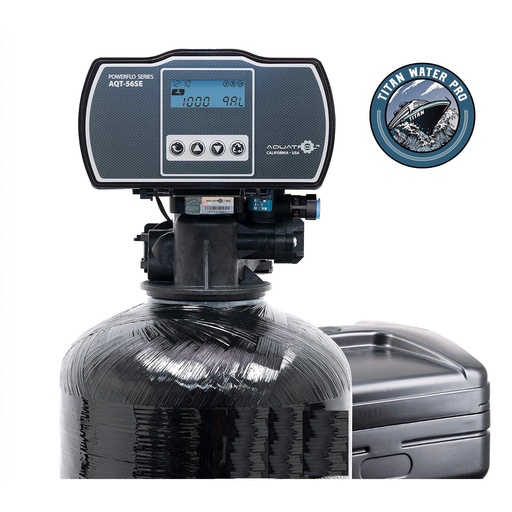
Aquatrol 56SE Whole House Water Softener | 64,000 Grain, 12"x52" Tank, 2.0 Cubic Ft Softening Resin
Whole House Water Softener Indulge yourself with the luxury of spa quality softened water. The Titan Whole House Water Softening System is built to provide Soft, scale and spot free water for the entire house. The system can treat up to 64,000 Grain of hardness, perfect for household size of 4-6 bathrooms and up to 8 people. Its built-in advanced digital control console allows precise backwashing only when it’s needed, saving hundreds of gallons of water. Reduces hardness in the water, and eliminates scale, spot build up for the entire home. Rated to treat 64,000 Grains of Hardness by removing skin damaging hard minerals like iron and magnesium that clog up the skin pore and causes irritation. Equipped with Aquatrol Advanced Digital On-Demand Meter Control Head, in and out bypass, 1" NPT Male Adapter (or 3/4"), and pre-filled premium quality resin. Featured, time delayed, metered and manual double backwash for optimum regeneration, cleaning, and performance. This complete water softener comes with Fine Mesh Resin 12 x 52 Black USA Mineral Tank loaded with 1 cubic foot of Fine Mesh Resin Black Brine Tank with Safety Float 1 inch (or ¾") Aquatrol 56SE Metered Control Valve. WHOLE HOUSE WATER SOFTENERS The typical water softener is a mechanical appliance that's plumbed into your home's water supply system. All water softeners use the same operating principle: They trade the minerals for something else, in most cases sodium. The process is called ion exchange. The heart of a water softener is a mineral tank. It's filled with small polystyrene beads, also known as resin or zeolite. The beads carry a negative charge. Calcium and magnesium in water both carry positive charges. This means that these minerals will cling to the beads as the hard water passes through the mineral tank. Sodium ions also have positive charges, albeit not as strong as the charge on the calcium and magnesium. In the traditional water softeners, when a very strong brine solution is flushed through a tank that has beads already saturated with calcium and magnesium, the sheer volume of the sodium ions is enough to drive the calcium and magnesium ions off the beads. Water softeners have a separate brine tank that uses common salt to create this brine solution. In normal operation, hard water moves into the mineral tank and the calcium and magnesium ions move to the beads, replacing sodium ions. The sodium ions go into the water. Once the beads are saturated with calcium and magnesium, the unit enters a 3-phase regenerating cycle. First, the backwash phase reverses water flow to flush dirt out of the tank. In the recharge phase, the concentrated sodium-rich salt solution is carried from the brine tank through the mineral tank. The sodium collects on the beads, replacing the calcium and magnesium, which go down the drain. Once this phase is over, the mineral tank is flushed of excess brine and the brine tank is refilled Sizing Your Softener: Water hardness can be reported in "grains per gallon" (gpg), "parts per million" (ppm) or "milligrams per liter" (mg/l). Most of the industry calculates softener size using gpg. You can divide ppm and mg/l by 17.1 to obtain your hardness value in grains per gallon. You will also need to account for the iron and manganese in your water, and a quick way to get this value is to multiply your iron and manganese concentration (in ppm or mg/l) by a factor of 4. Add this number to the hardness value you determined above. The resulting total value is similar to a "compensated" hardness value, and will better serve to size your softener. In the example below we will use 4 people in the home and a hardness value of 10 grains per gallon, and iron concentration of 2 ppm. Multiply 4 people in the home x 75 gallons water usage per person per day x (10 grains hardness + (2 ppm iron x 4)) = 5,400 grains of hardness to be removed per day. So with a 32,000 grain system, set capacity would be about 26,000 grains (20% lower than actual - reserve capacity), and a metered unit would regenerate approximately every 5 days (26,000 divided by 5,400), which is acceptable. Use the formula above to adjust for the number of people actually living in your home, and your specific water hardness. With normal to low levels of iron in your water, you can size your softener to regenerate between every 5 to 10 days. With higher levels of iron (5 mg/l and higher) and manganese (1 mg/l and higher), it's better to size a system to regenerate more frequently, in order to keep the resin bed free of accumulated deposits. In this case, a regeneration every three to five days may be required. If you have very high iron levels in your water, please contact us by email or telephone for a sizing recommendation. METERED SOFTENING WATER SYSTEMS. THIS SYSTEM IS PERFECT FOR 5-8 PEOPLE + HIGH HARDNESS System Includes: Aquatrol Electronic Control Head (AQT-56SE) 2.0 CF Premium Grade Resin (Prefilled) with Gravel Under bed 12" x 52" Resin Tank with Distributor Tube Bypass Valve with 1” In and Out NPT Yoke (3/4“ Available by Request) Brine Tank with Overflow Regulator
Category: Hardware > Plumbing > Water Dispensing & Filtration > Water Softeners > Salt-Based Water Softeners